Tales from the Public Domain

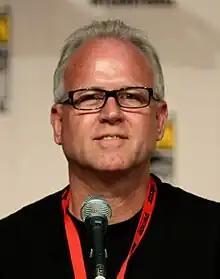
Mike B. Anderson directed the episode.

"Tales from the Public Domain" was directed by Mike B. Anderson and written by Andrew Kreisberg, Josh Lieb and Matt Warburton. It originally aired on March 17, 2002 on the Fox network. "Tales from the Public Domain" is the third trilogy episode produced for the series, the other two being "Simpsons Bible Stories" from season 10, and "Simpsons Tall Tales" from season 12. Al Jean, the show runner for the episode, stated that trilogy episodes are "very fun for the writers" to do because it allows them to parody "great works of literature" and condense them into one act each.